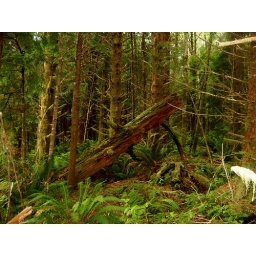
The entire forest bordering the trail was clear-cut in the 50's, so all the trees along the trail are second-growth.